Chromatic Fantasia and Fugue, BWV 903

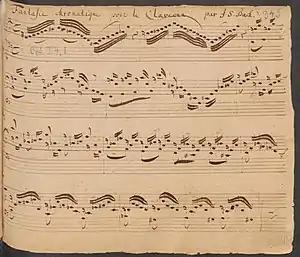
The beginning of the BWV 903 Fantasia, from a contemporary manuscript copy in the hand of Johann Tobias Krebs.

The theme of the fugue begins with an upward chromatic line from the fifth of D minor to the seventh, moving from A to C. The following phrase emphasizes D minor.